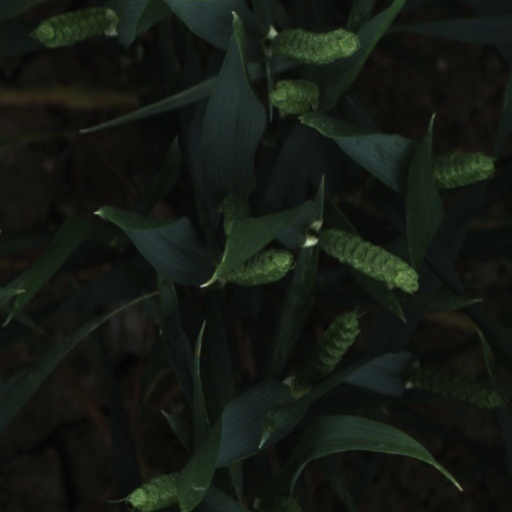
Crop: wheat